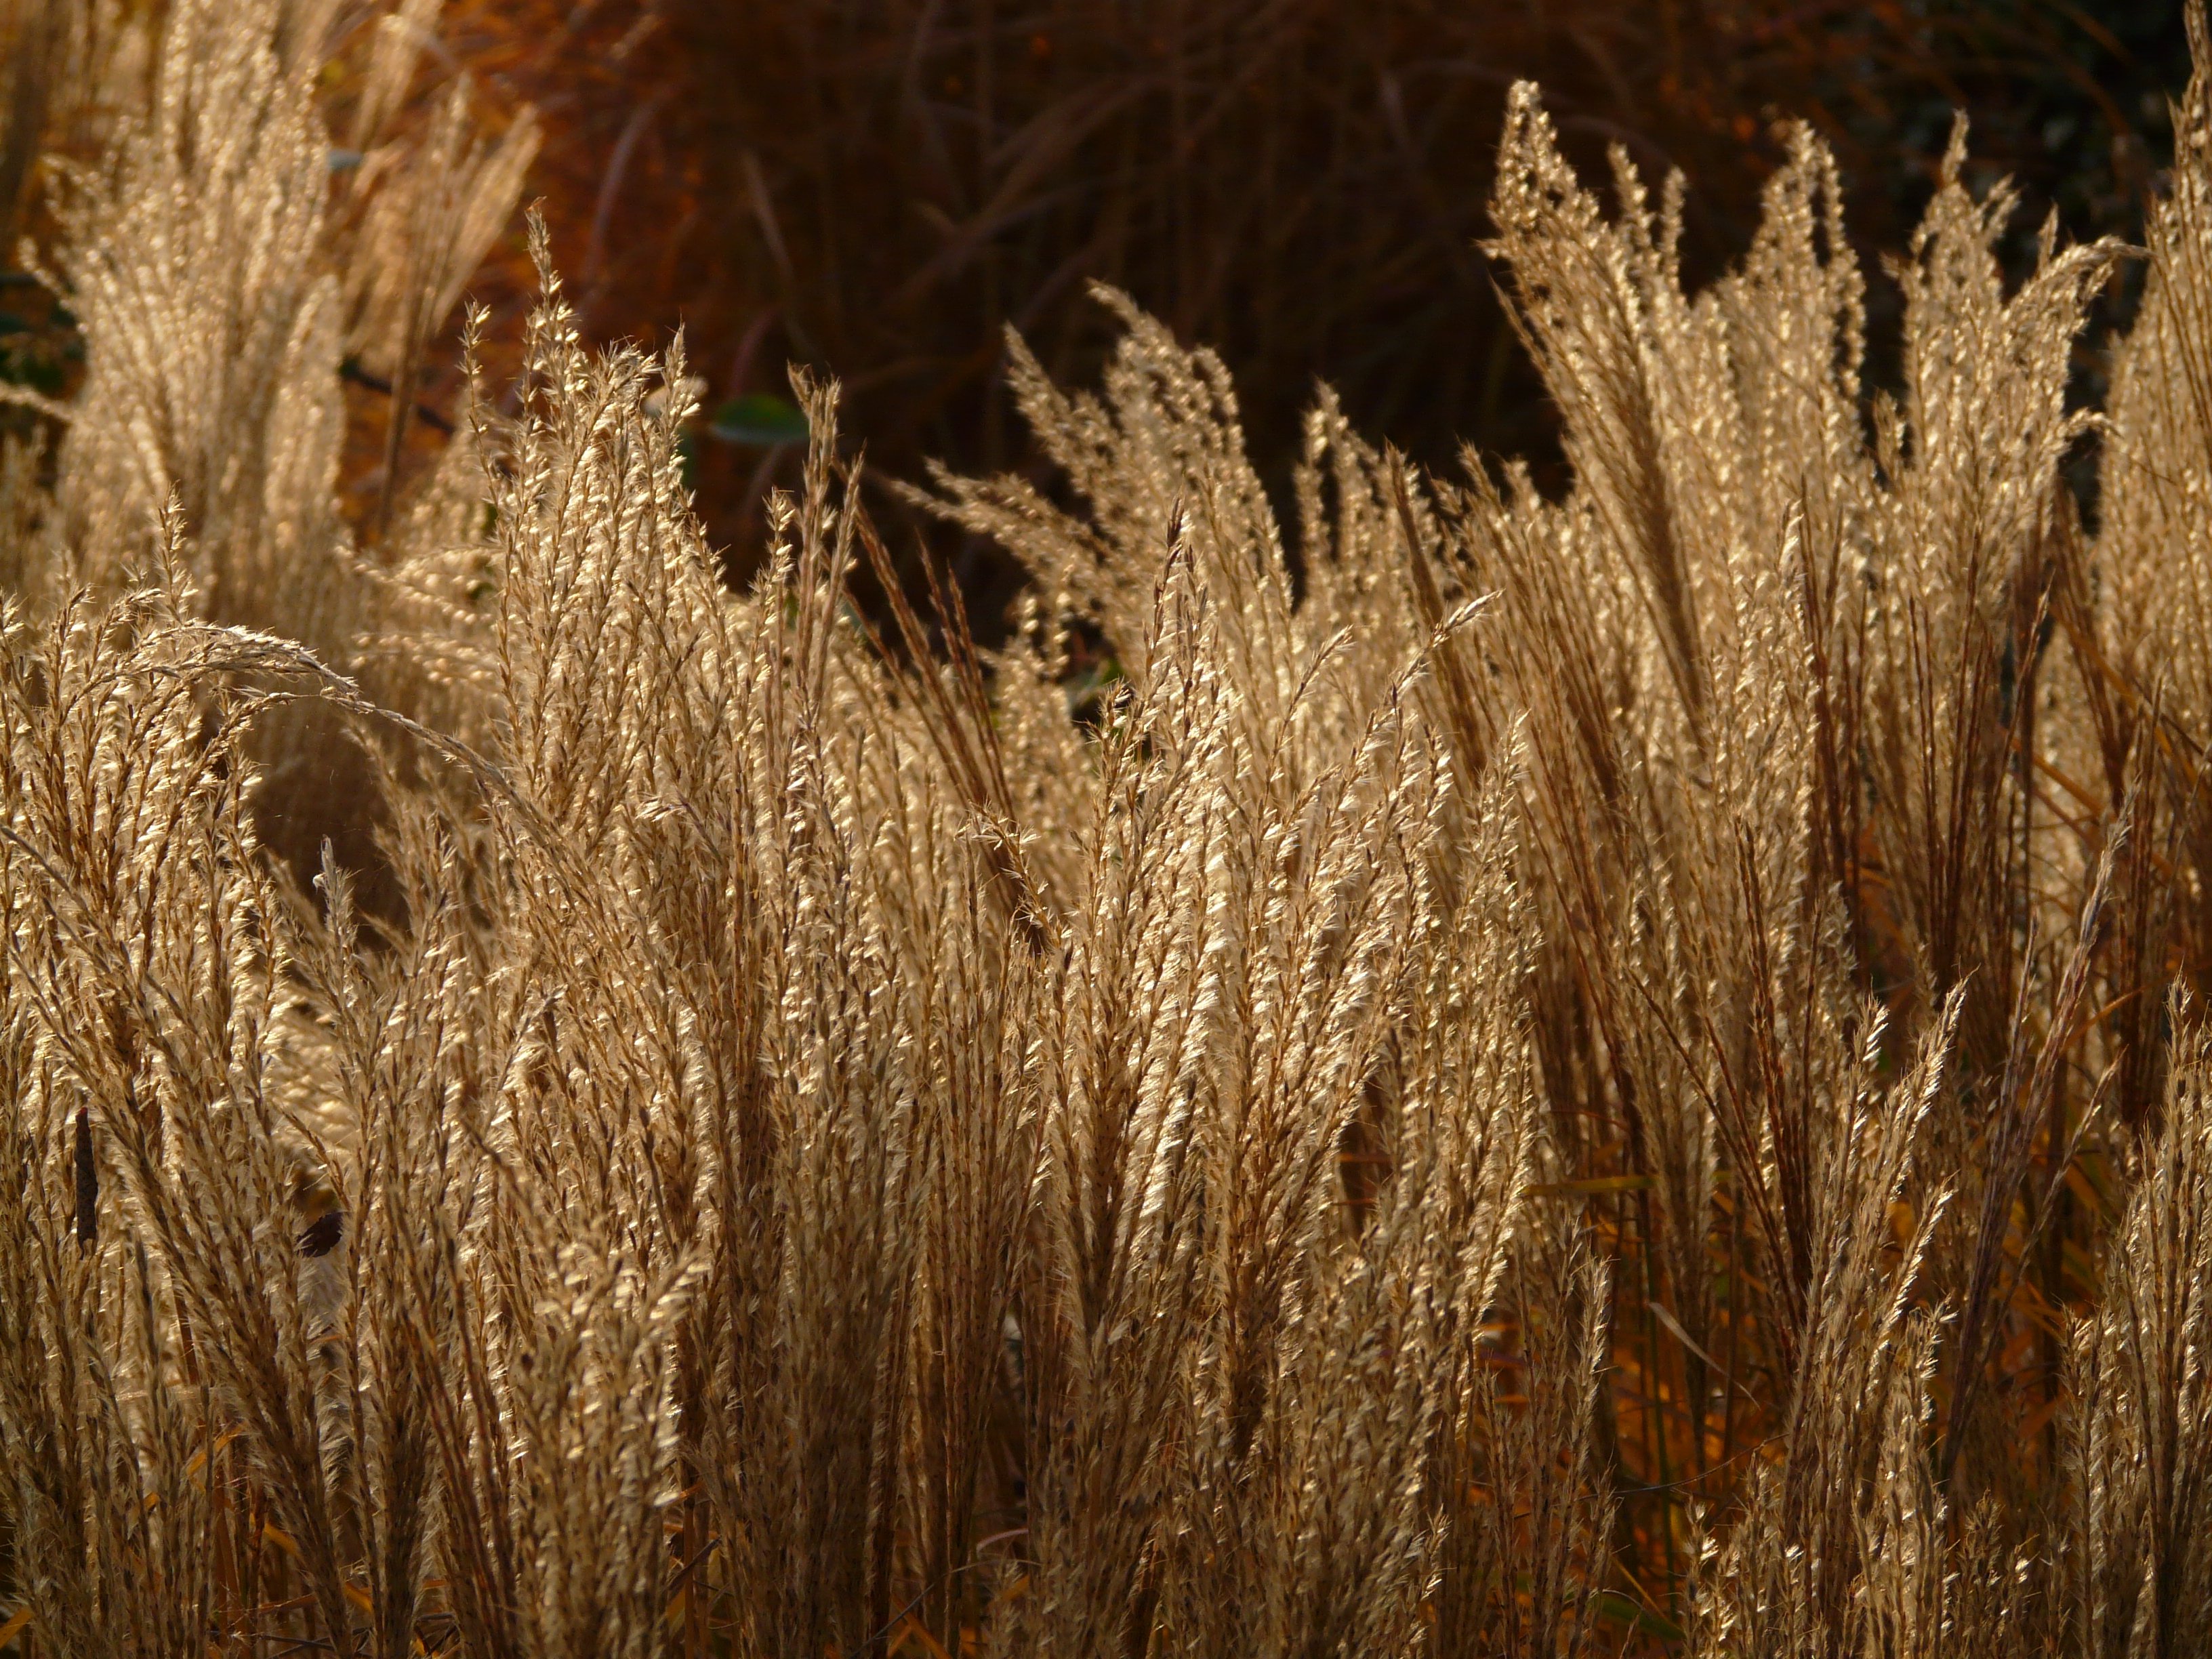
grass, plant, field, wheat, prairie, flower, formation, reed, food, golden, crop, soil, agriculture, flora, silver, mood, shimmer, poaceae, licorice, back light, ornamental plant, bamboo grassedit this page, flowering plant, miscanthus, silver spring, grass family, plant stem, land plant, phragmites, miscanthus sinensis, small elefantengras